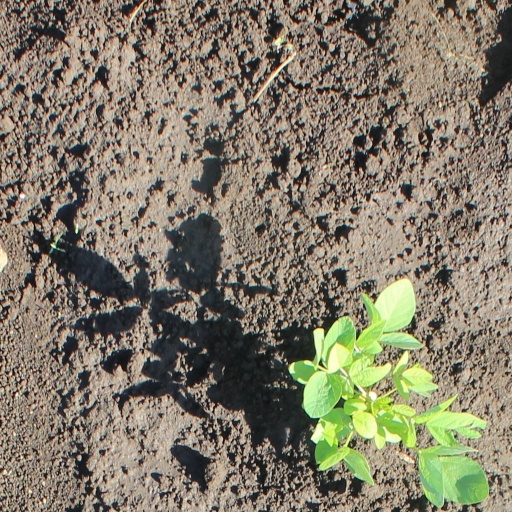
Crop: soybean